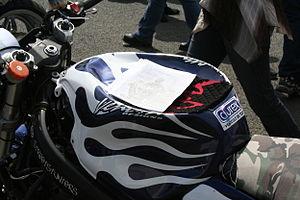
Réservoir aplati servant à la pratique du stunt.
Le stunt est une discipline dont le but est d'enchaîner des figures de voltige sur la roue arrière ou la roue avant, principalement à moto.